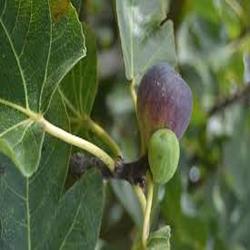
Label: Fig